Chandelier

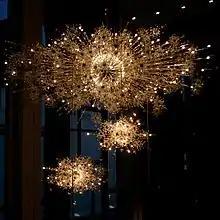
Chandeliers at the Metropolitan Opera House

Bohemia in present-day Czech Republic has been producing glass for centuries. Bohemian glass contains potash that gives it a clear colorless appearance, which became renown in Europe in the 18th century. Production of crystal chandeliers appeared in Bohemia and Germany in the early 18th century, with designs that followed what were popular in England and France, and many early chandeliers were copies of designs from London. Bohemia soon developed its own styles of chandeliers, the best-known of which is the Maria-Theresa, named after the Empress of Austria. This type of chandeliers do not have a central baluster, and their distinctive feature is the curved flat metal arms placed between sections of molded glass joined together with glass rosettes. Some Bohemian chandeliers used wood instead of metal as the central stem due to the abundance of wood and wood carvers in the area. The Bohemian style was largely successful across Europe and its biggest draw was the chance to obtain spectacular light refraction due to the facets and bevels of crystal prisms. Glass chandeliers became the dominant form of chandelier from about 1750 until at least 1900, and the Czech Republic remains a great producer of glass chandeliers today.